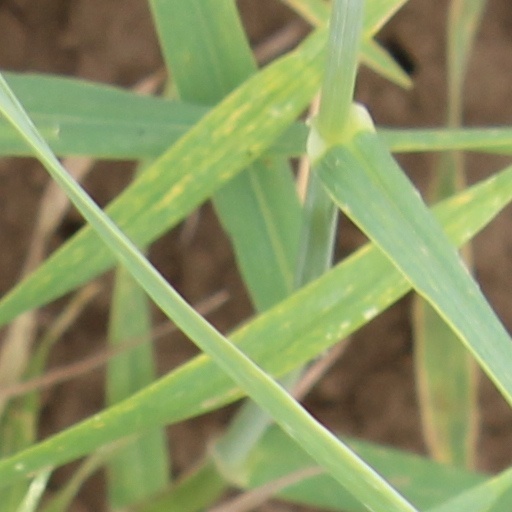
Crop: wheat